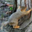
Label: squirrel